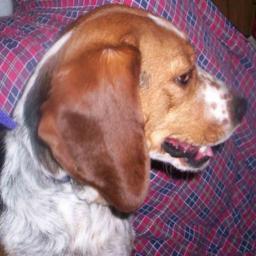
Animal: dogs